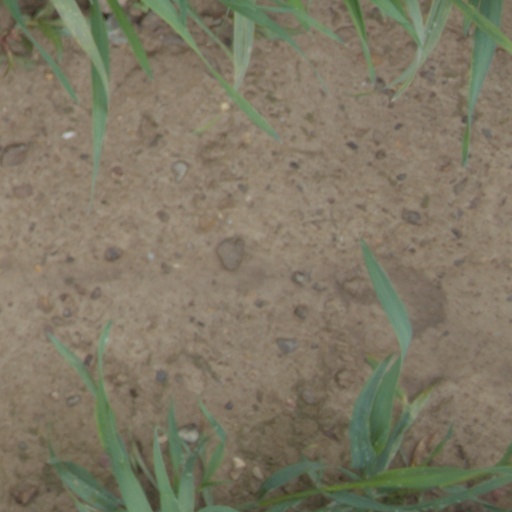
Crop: wheat